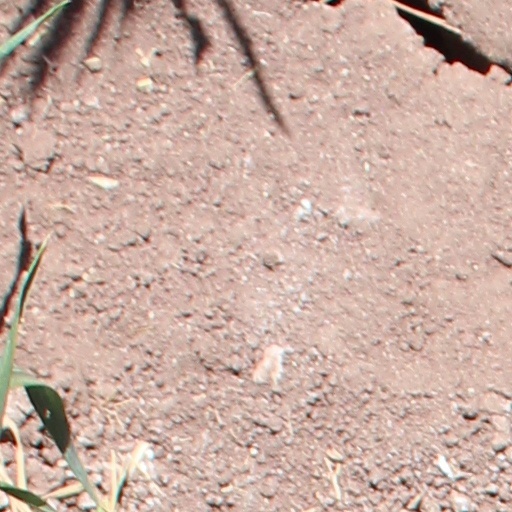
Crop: wheat